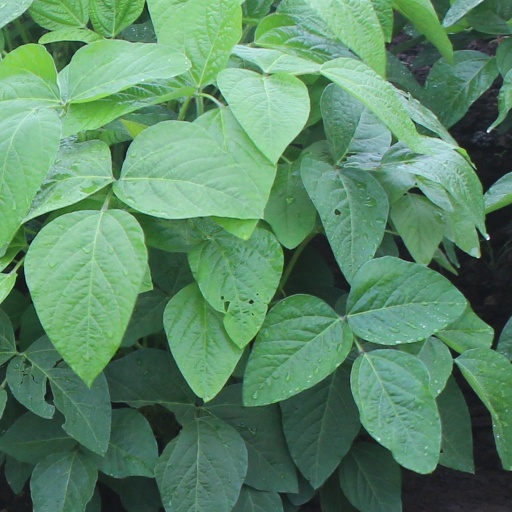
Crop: soybean